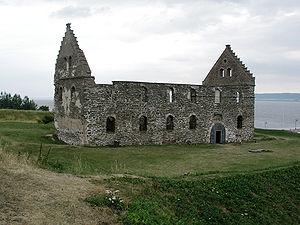
Cette liste non exhaustive répertorie les principaux châteaux en Suède.